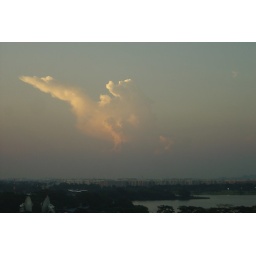
The great bird in the sky Singapore